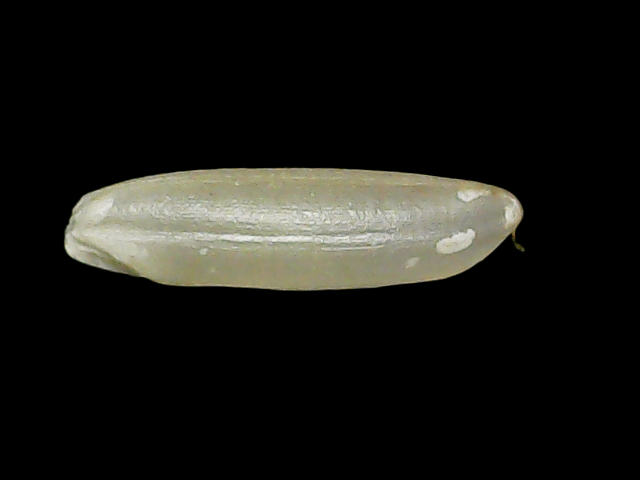
Rice variety: Binadhan7